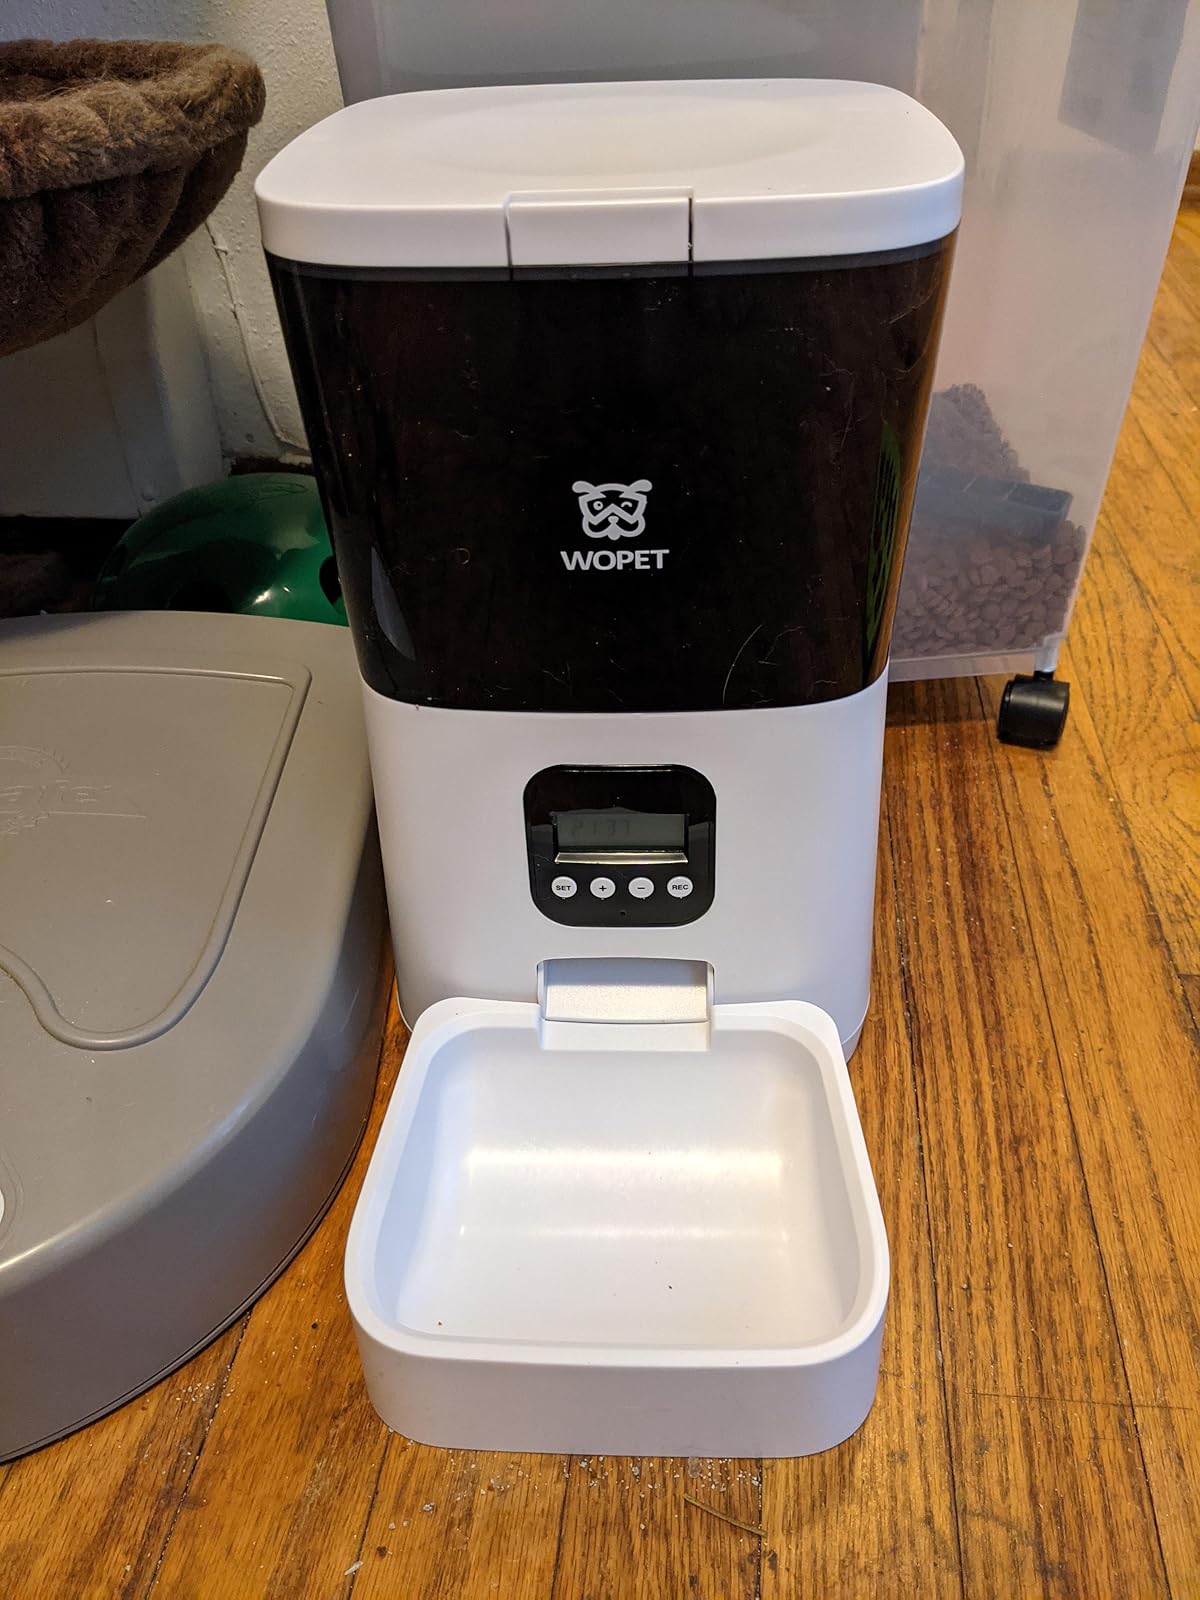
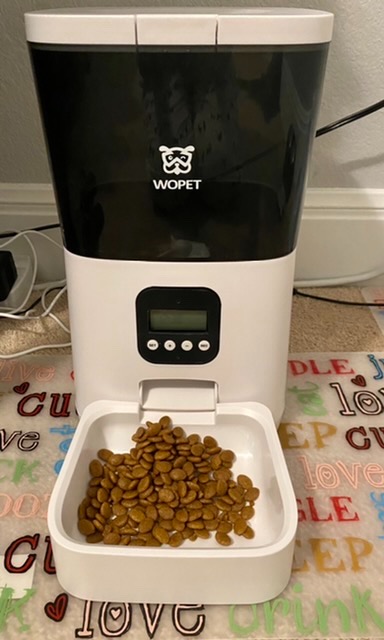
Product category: items_feeder
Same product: yes